Srivijaya

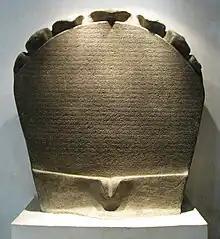
Telaga Batu inscription adorned with seven nāga heads on top, and a waterspout on the lower part to channel the water probably poured during a ceremonial allegiance ritual

The factors in the decline of Srivijaya were foreign piracy and raids that disrupted trade and security in the region. Rajendra Chola, the Chola king from Tamil Nadu in South India, launched naval raids on ports of Srivijaya in 1025. His navy sailed swiftly to Sumatra using monsoon winds, made a stealth attack and raided Srivijaya's 14 ports. The strike took Srivijaya by surprise and unprepared; they first ransacked the capital city of Palembang and then swiftly moved on to other ports including Kadaram (modern Kedah).